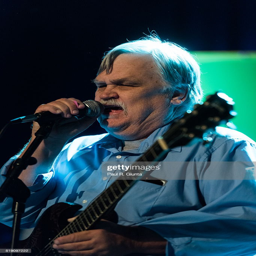
rock artist of person and organism performs on stage .